ICL 2900 Series

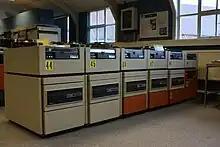
ICL 2966 disk drives

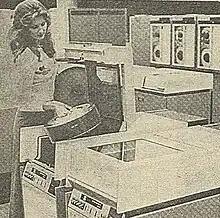
Operator adding unit

The 2900 Series architecture uses the concept of a "virtual machine" as the set of resources available to a program. The concept of a virtual machine in the 2900 Series architecture differs from the term as used in other environments. Because each program runs in its own virtual machine, the concept may be likened to a process in other operating systems, while the 2900 Series process is more like a thread.